Sunbeam Arab

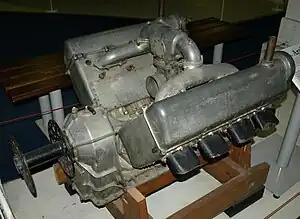
Preserved Sunbeam Arab

By 1916 the demand for aero-engines was placing huge demands on manufacturing. To help ease the pressure, the War Office standardised on engines of about ; one of these was a V-8 water-cooled engine from Sunbeam known as the Arab. Using cast aluminium alloy cylinder blocks and heads with die-cast aluminium alloy pistons, the Arab had a bore of and stroke of for a capacity of , developing at 2,000 rpm.